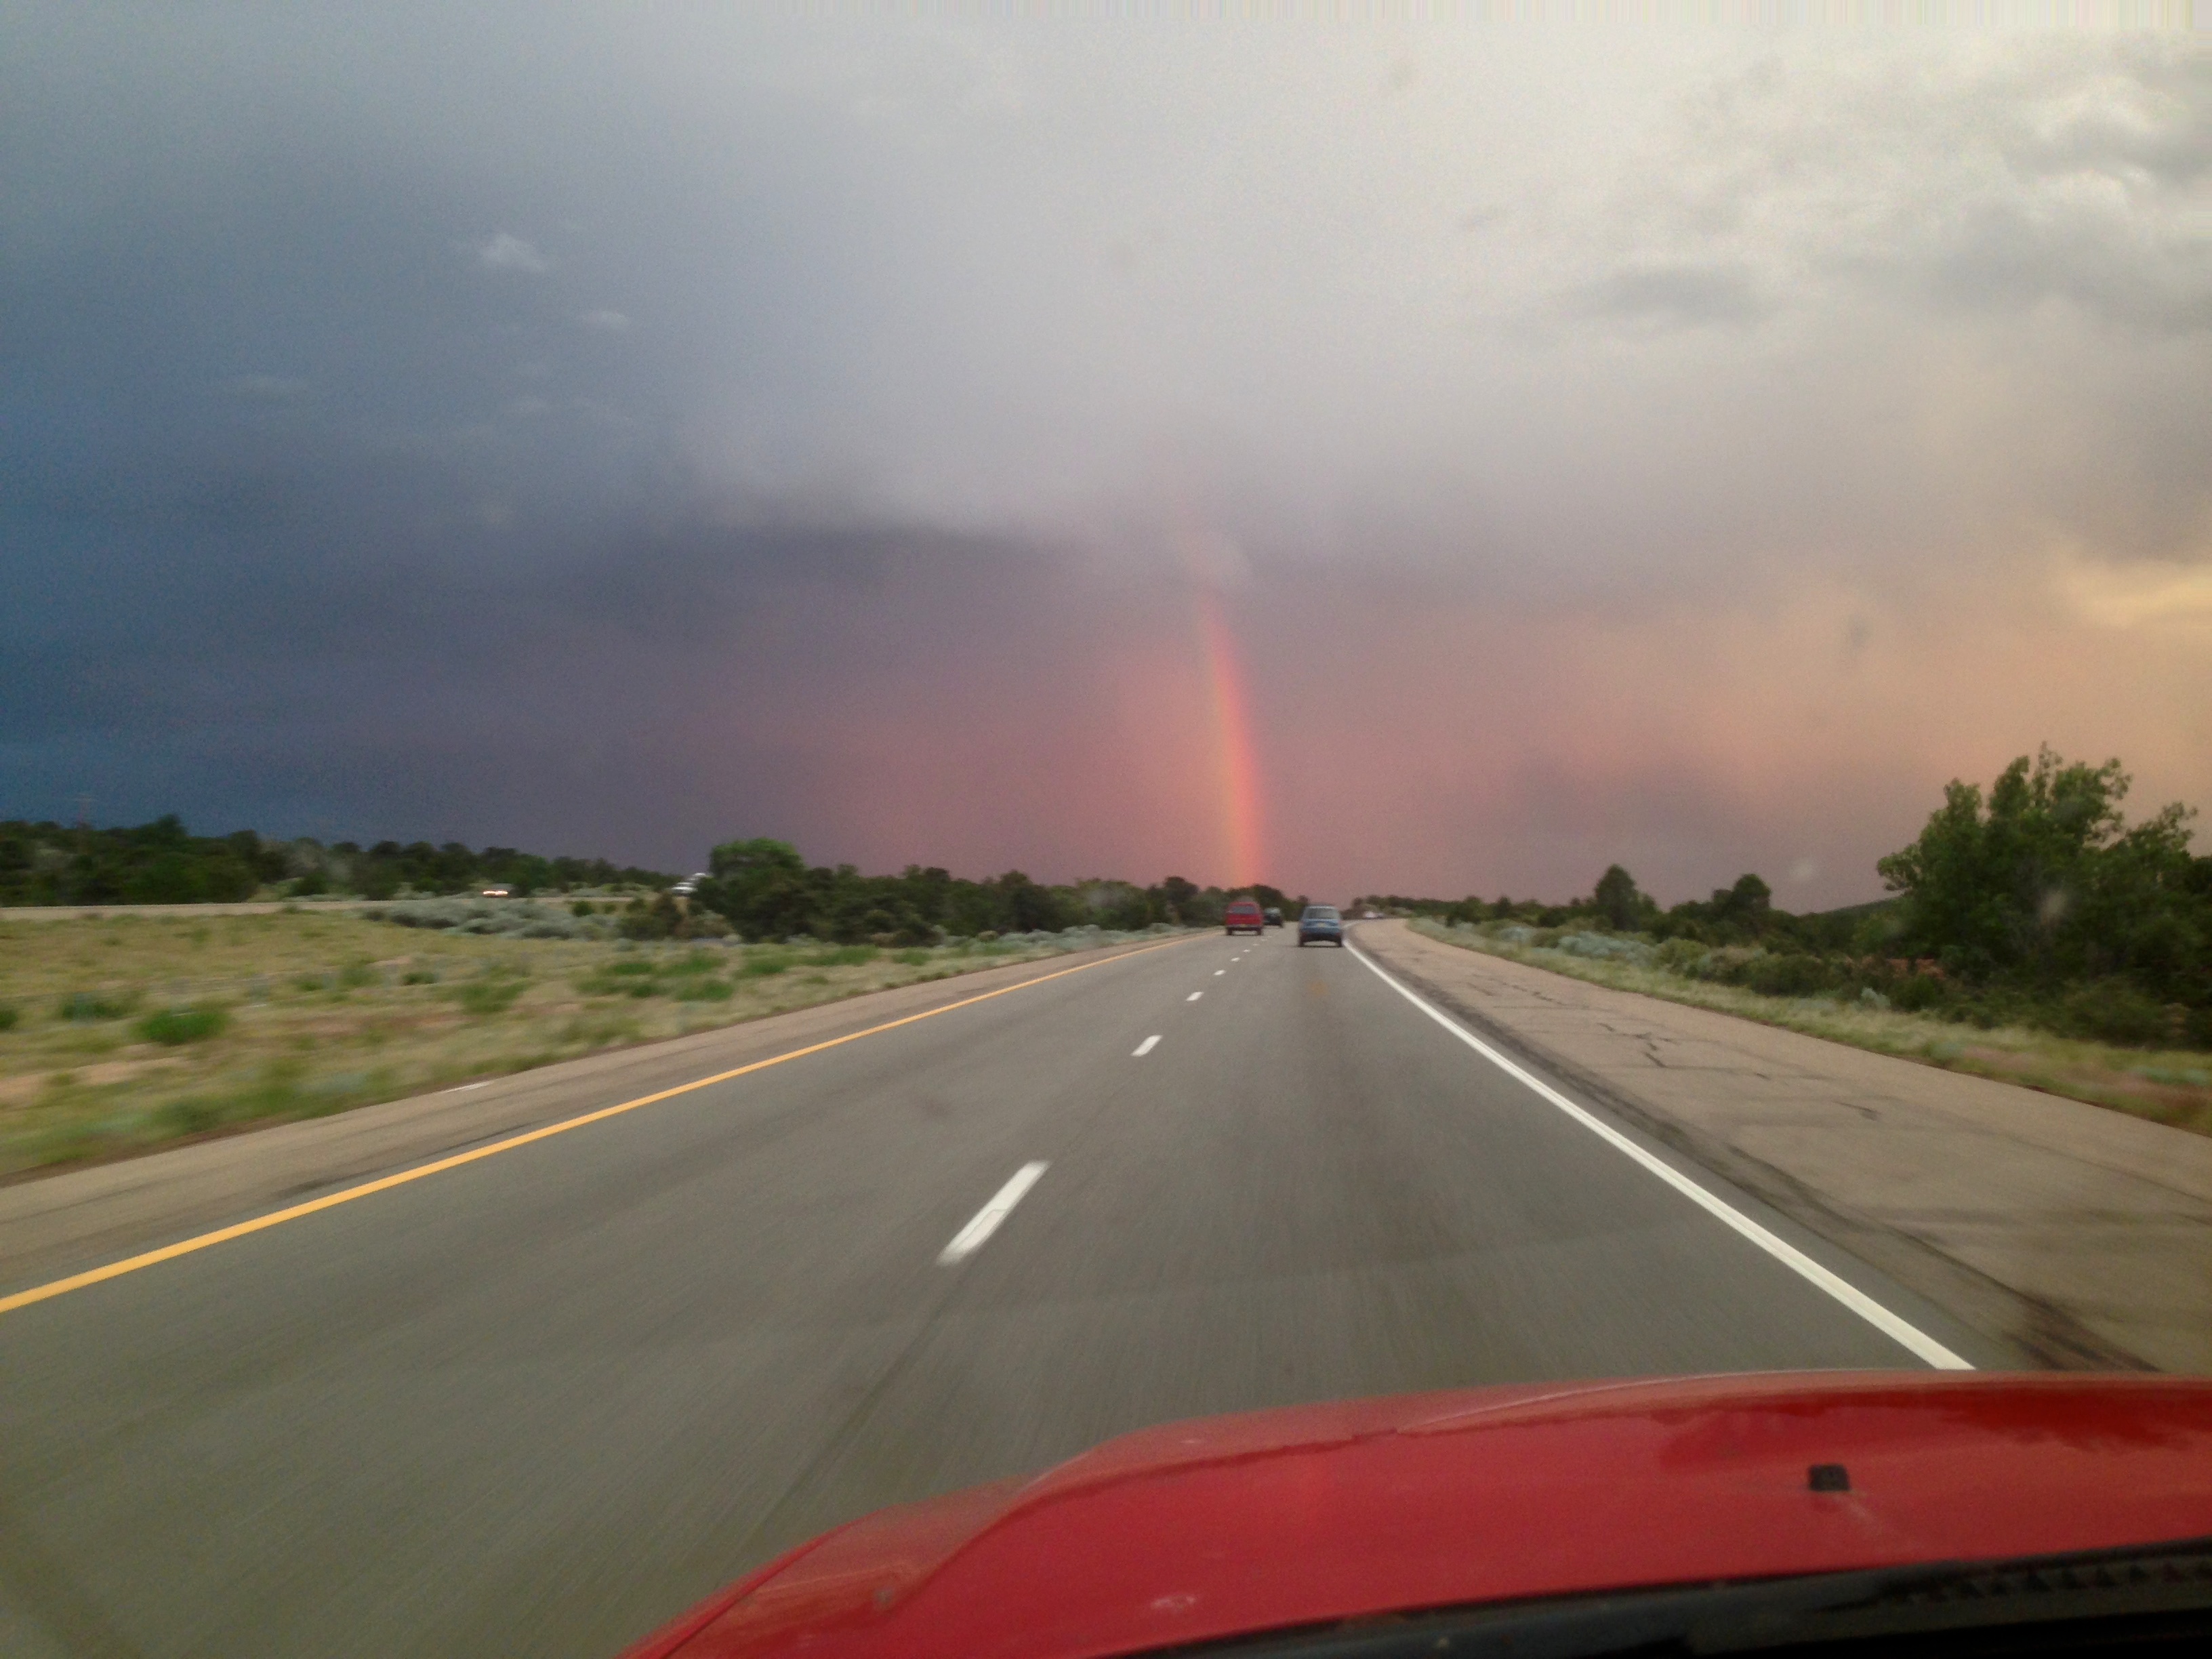
road, highway, driving, lane, road trip, rainbow, infrastructure, controlled access highway